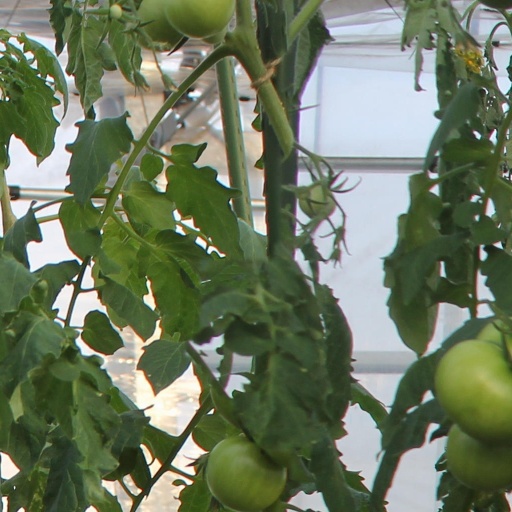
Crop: tomato